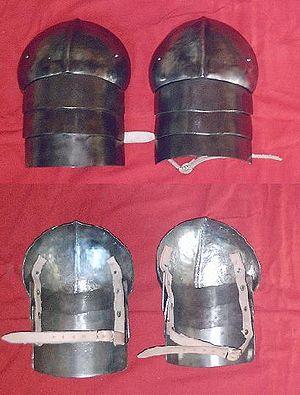
spaliéres
La spalière est une pièce d'armure protégeant l'épaule de l'homme d'armes au Moyen Âge et reliant les brassards à la cuirasse.